Sanghaganam

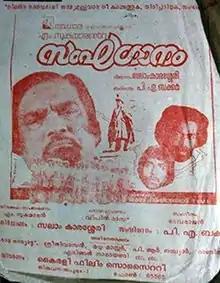
Poster

Sanghaganam is a 1979 Indian Malayalam-language political drama film directed by P. A. Backer based on a story by M. Sukumaran and starring Sreenivasan, Ramu Karyat, P. R. Nambyar and Madhu Master.